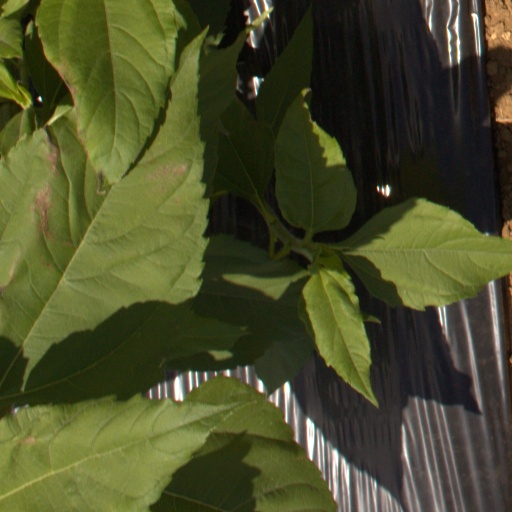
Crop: Jerusalem artichoke